Southern Railway (UK)

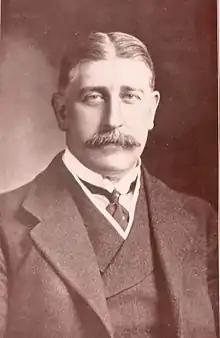
Sir Herbert Ashcombe Walker, who served the Southern Railway throughout its existence

The Southern inherited many wooden-bodied carriage designs from its constituent companies. However, there was an emphasis on standardising the coaching stock, which led to Maunsell designing new carriages. These were classified between 0 and 4, so that an -wide carriage was "Restriction 0". The restrictions related to the Southern's composite loading gauge, so that some more restricted routes could be catered for. The new carriages were based upon the former LSWR "Ironclad" carriage designs, and comprised First and Third Class compartments, each of which contained a corridor and doors for each compartment, enabling quick egress on commuter services. Similar principles were applied to the electric train sets, where quick passenger egress promoted a punctual service.